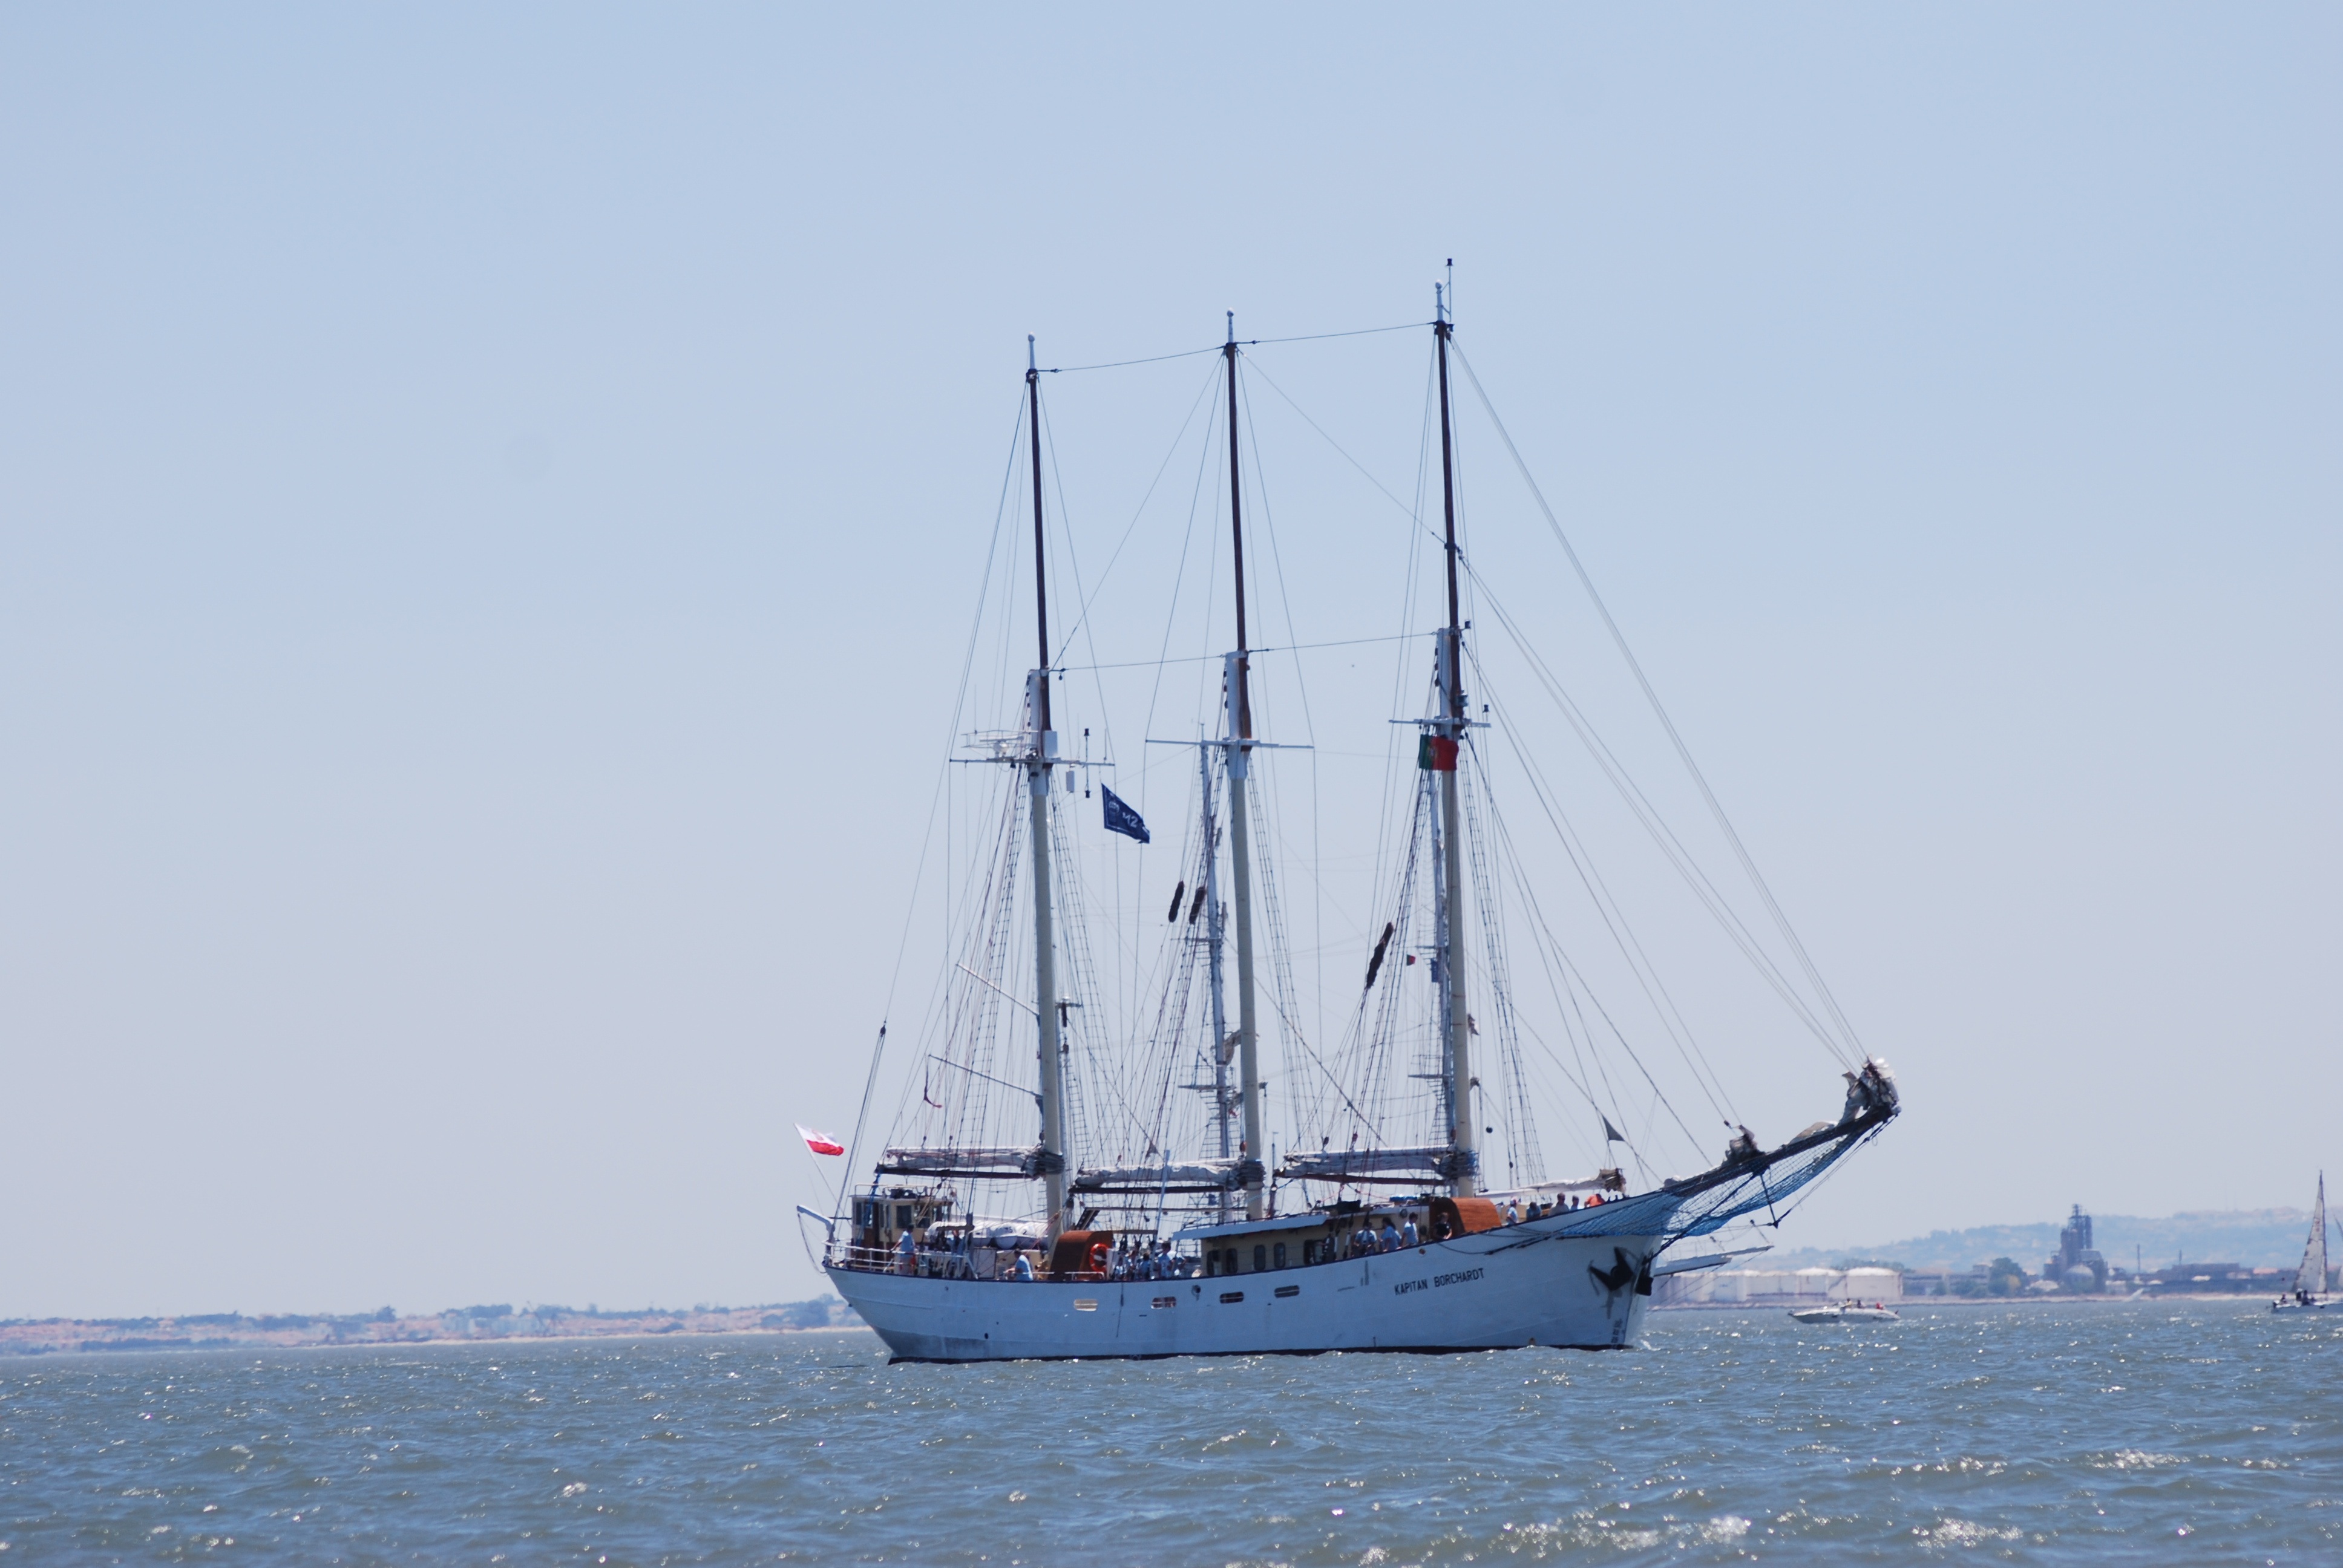
sea, boat, ship, vehicle, mast, sailing, sailboat, sail, watercraft, schooner, windjammer, lisbon, tejo, brig, sailing ship, fishing vessel, tall ship, caravel, brigantine, barquentine